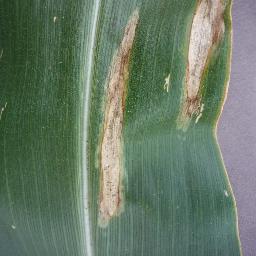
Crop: corn
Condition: (maize)_northern_blight